Architecture of Lucknow

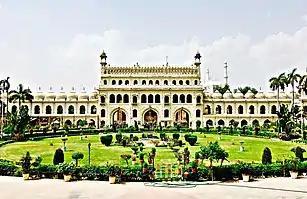
Bara Imambara

One of the most treasured and significant monuments within Lucknow is the Asafi Imambara also known as the ‘Bara’ or big Imambara. The Asafi Imambara was made by the Delhi architect Kifayat Ullah. The main Imambara building consists of the main hall which has said to be the biggest hall of its kind. Mr. Fergussons has been relayed to outline the dimension of the monument in the Gazetteer of the Province of Oudh, Vol. II-H to M on page 356 “162 feet long by 53 feet 6 inches wide. On the two sides are verandahs respectively 26 feet 6 inches and 27 feet 3 inches wide, and at each end an octagonal apartment, 53 feet in diameter; the whole interior dimensions being thus 263 feet by 145.” He then went on to describe the material and compared it to those used in the west on page 357."This immense building is covered with vaults of very (ample toxin and still simpler construction, being of a rubble or coarse concrete several feet in thickness, which is laid on a rude mould or centering of bricks and,mud, and allowed to stand a year or two to dry and set. The centering is then removed, and the vault, being in one piece, stands with. out abutment or thrust, apparently a better and more durable form of roof than our most scientific Gothic vaulting; certainly far cheaper and far more easily made, since it is literally cast on a mud form, which may be moulded into any shape the fancy of the architect may dictate." The gates of the Imambara are made of stone with a shape known as ‘chattri’ or umbrella. The mirror frames within the imambara are a well-known decorative motif for the Awadhi architecture. Replicating the signature style for Iranian tombs, the Asafi Imambara also has domed tops.